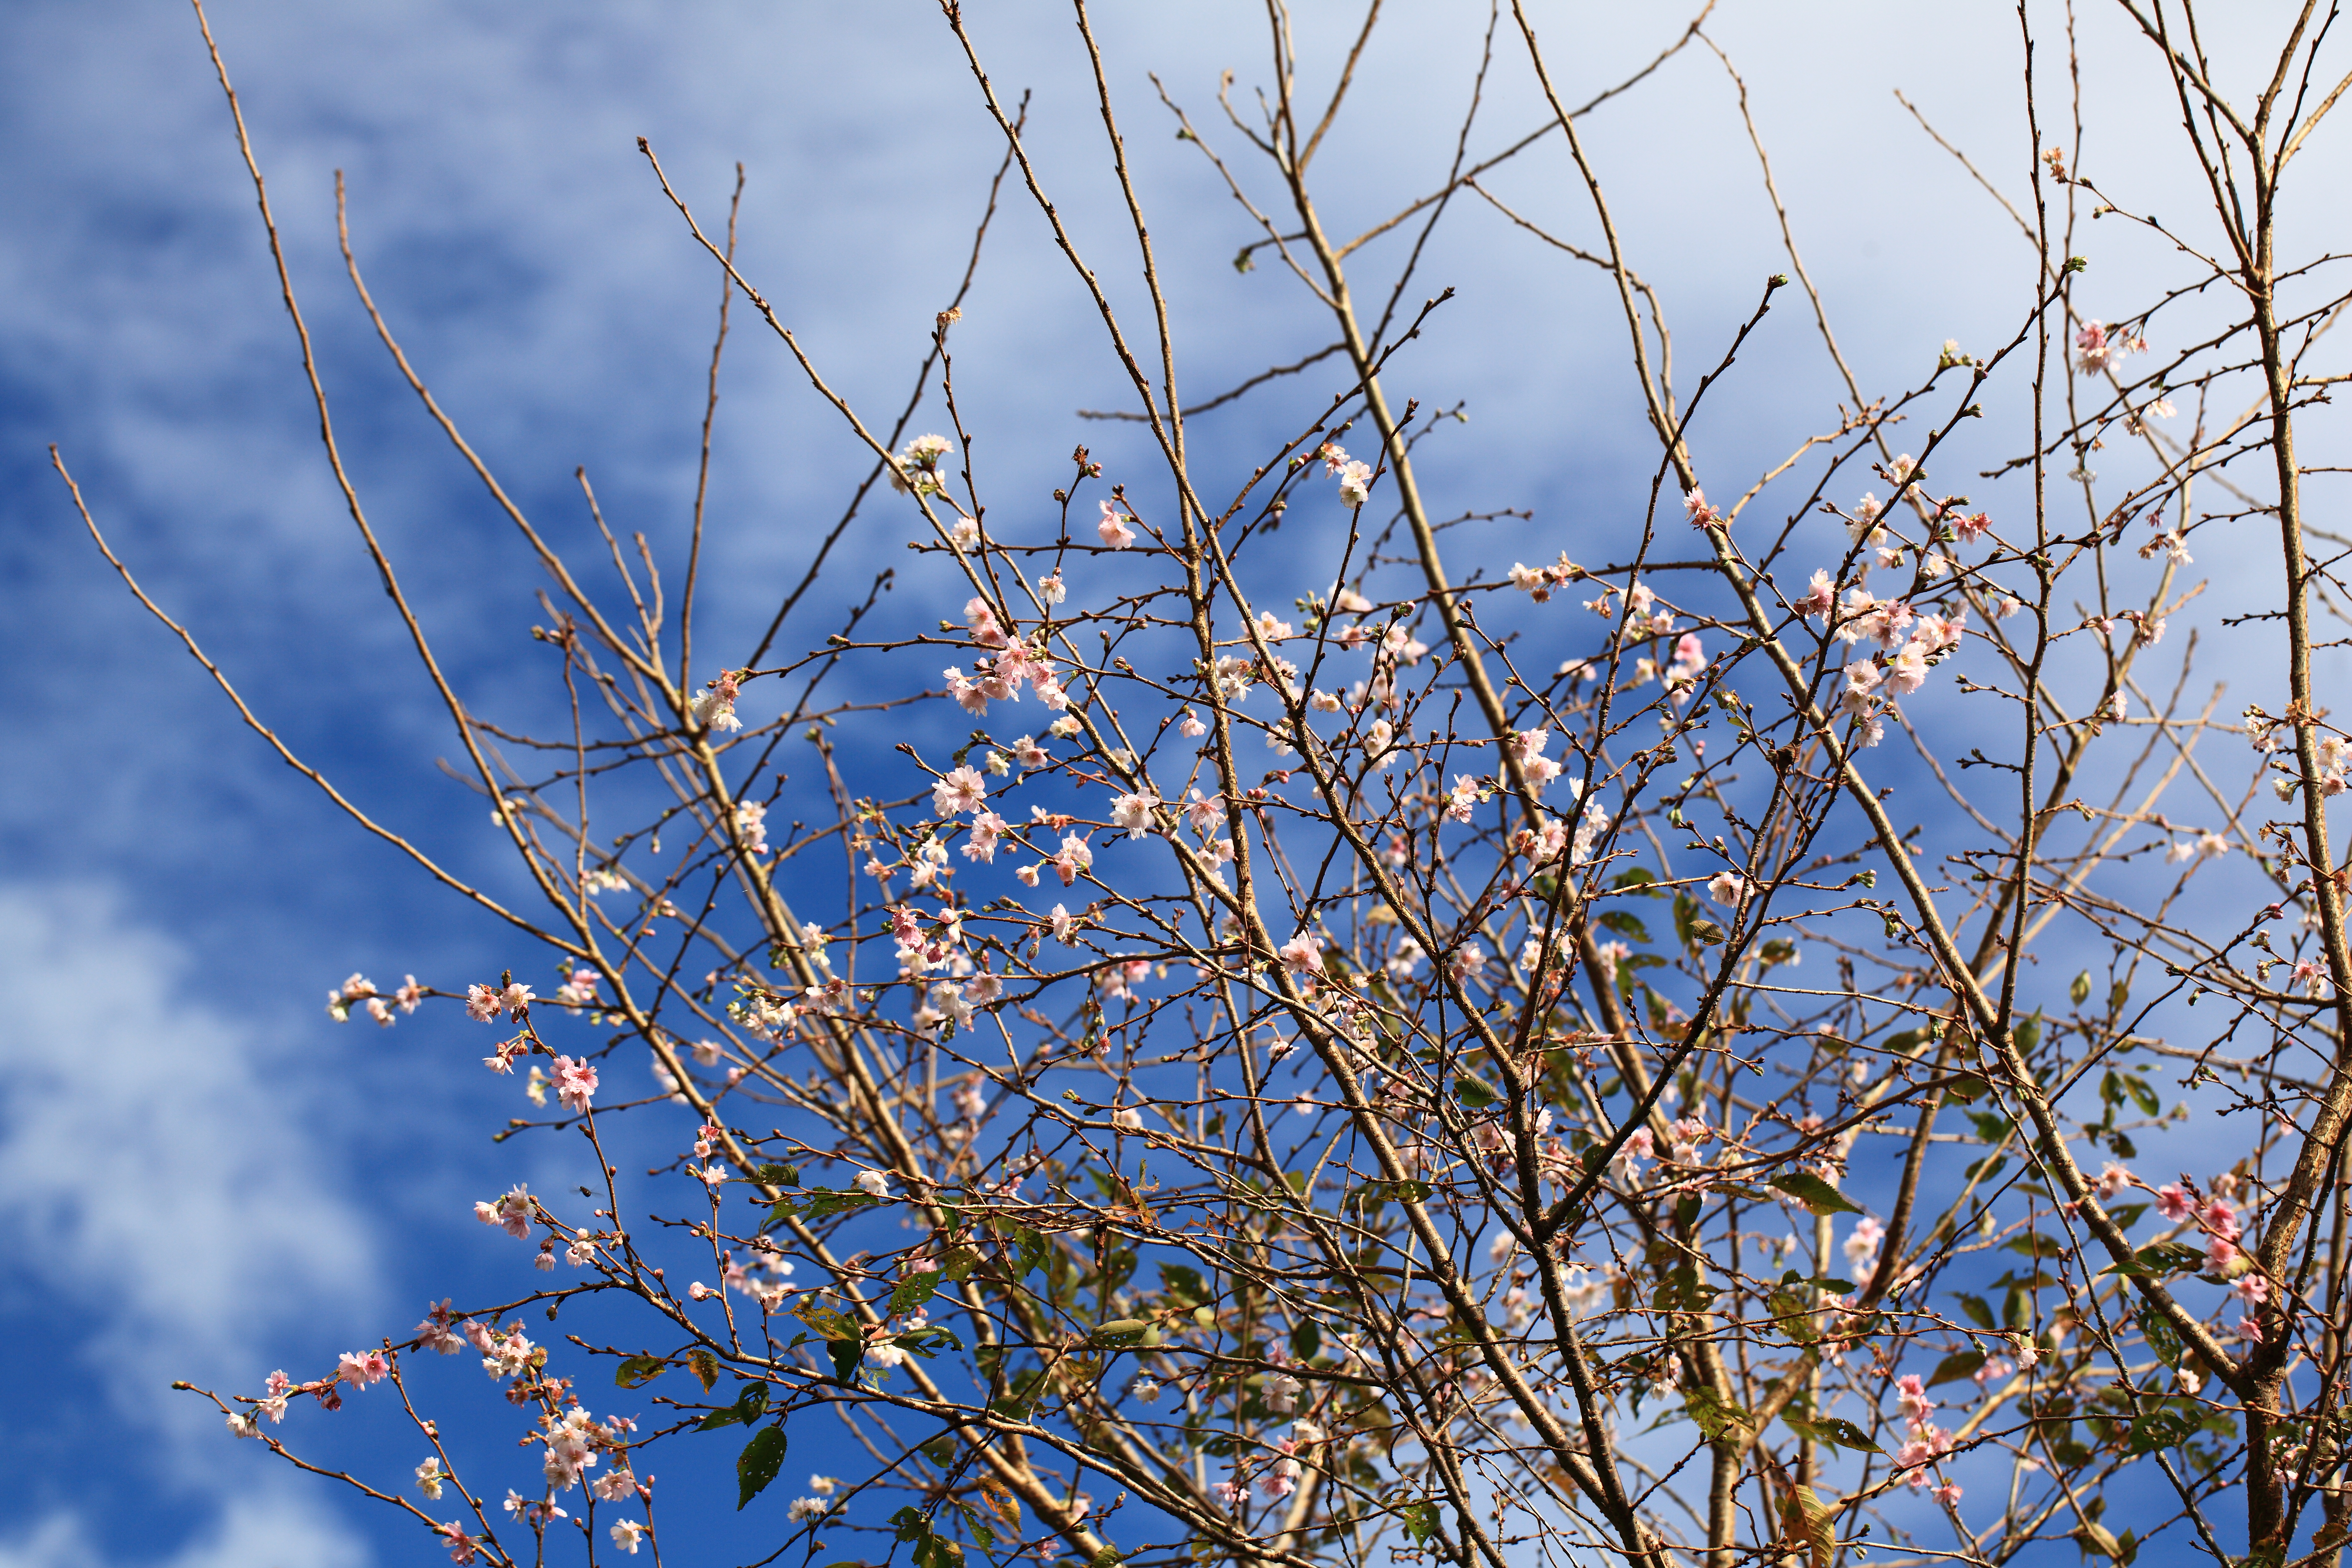
tree, nature, branch, blossom, winter, plant, sky, sunlight, leaf, flower, frost, spring, high, autumn, botany, blue, flora, season, twig, 5d, hires, markii, prunus, hi, res, resolution, autumnalis, woody plant, subhirtella